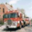
Label: truck